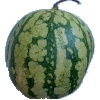
Label: watermelon